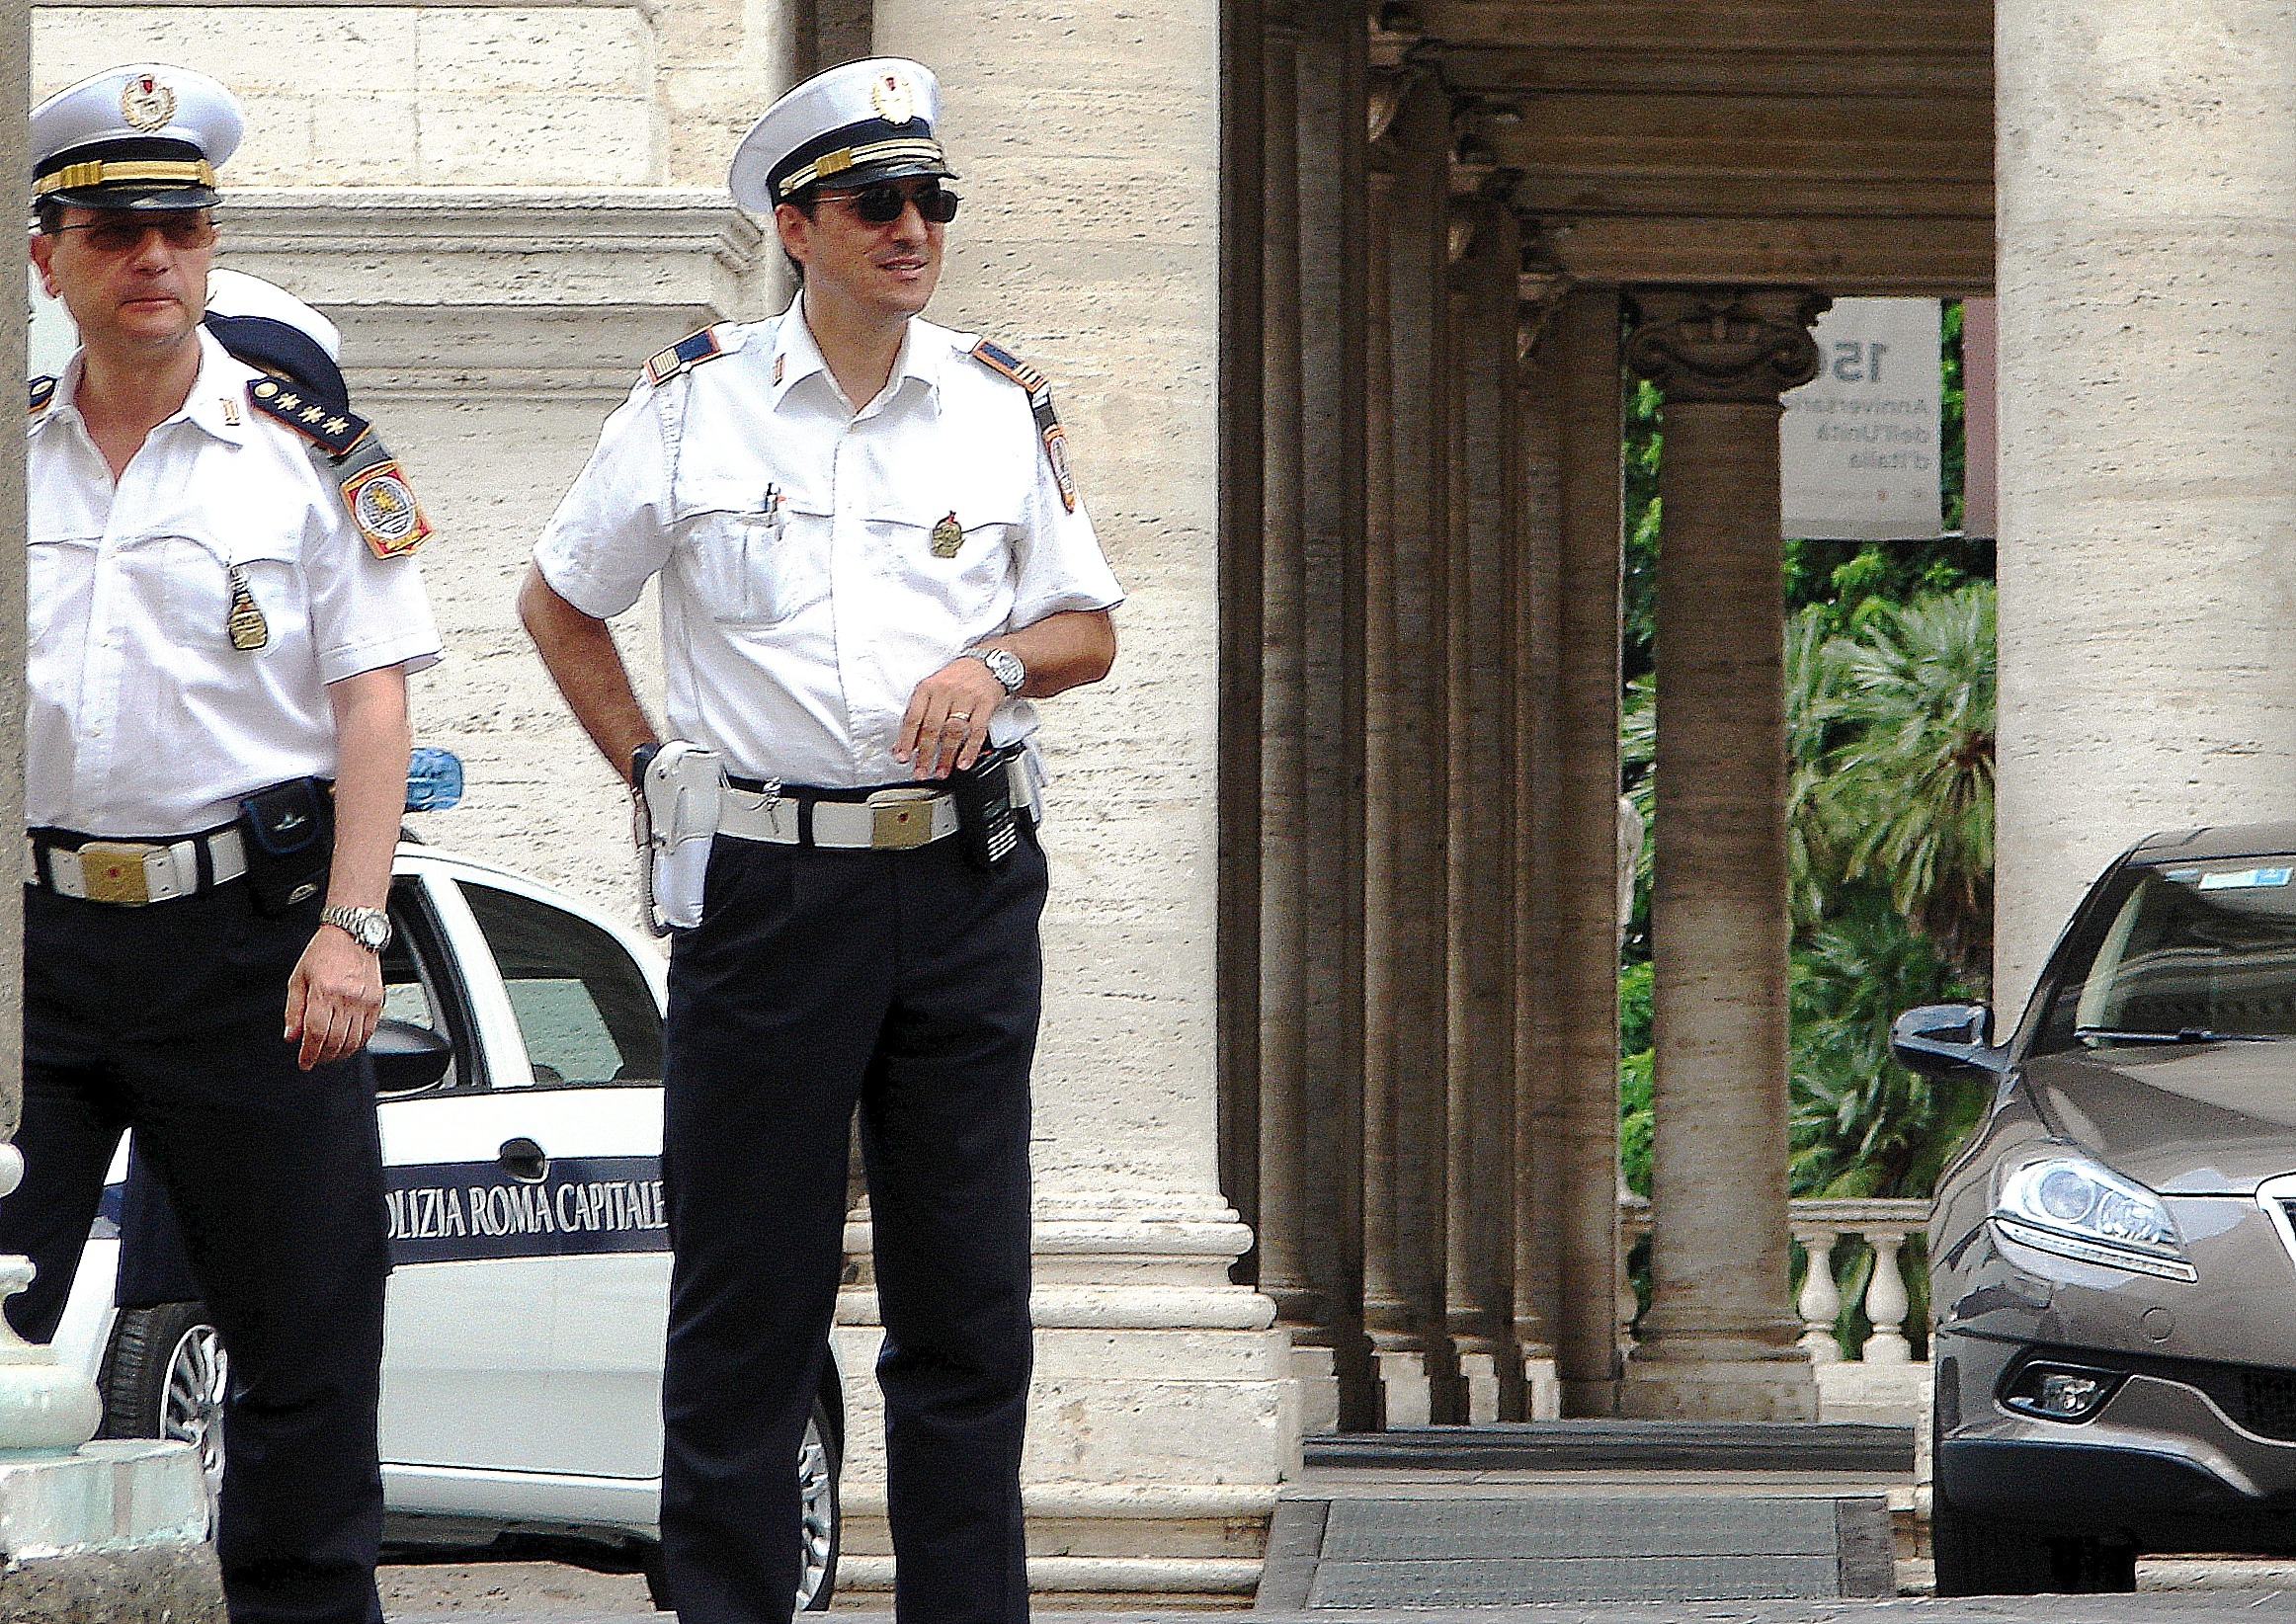
watch, person, profession, automotive, lancia, police, guard, cop, official, policemen, police officers, police officer, police uniforms, police uniform, roman police